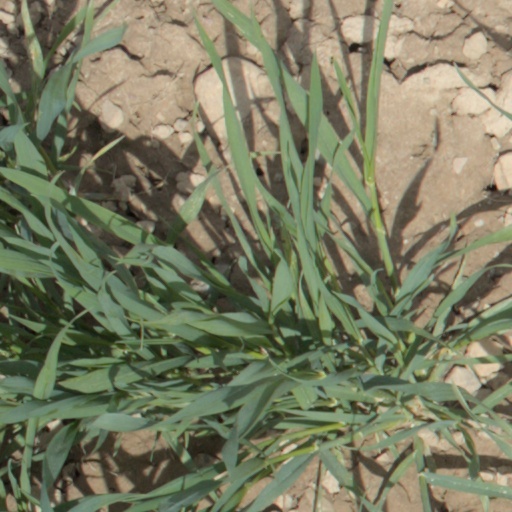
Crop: wheat